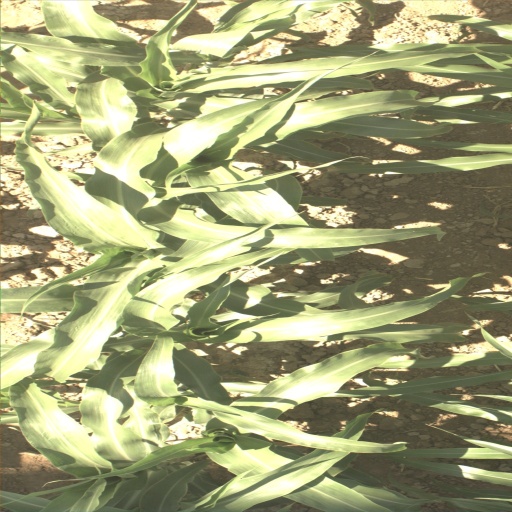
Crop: sorghum